Efton Reid

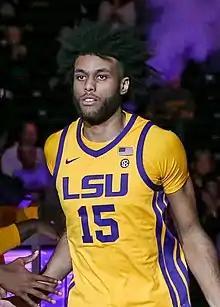
Reid with LSU in 2021

Efton J. Reid III (born February 3, 2002) is an American college basketball player currently in the transfer portal. He previously played for the LSU Tigers of the Southeastern Conference, the Gonzaga Bulldogs of the West Coast Conference, and the Wake Forest Demon Deacons of the Atlantic Coast Conference.